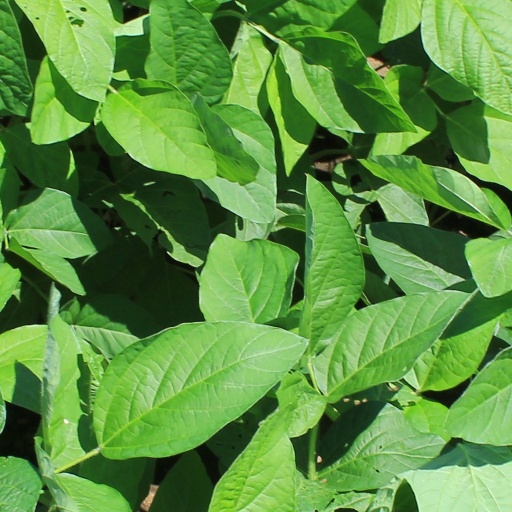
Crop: soybean